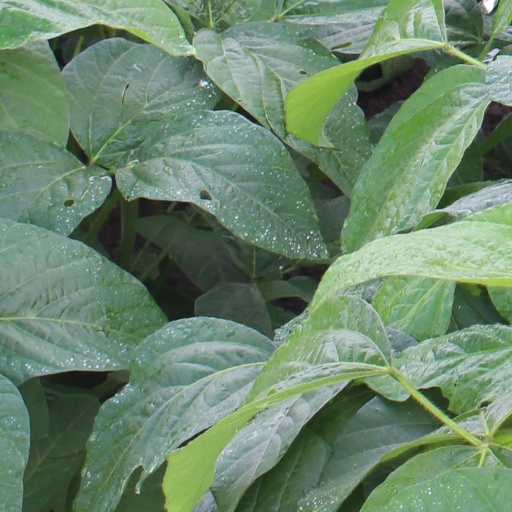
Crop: soybean